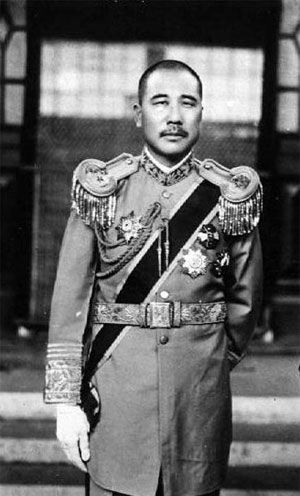
จาง จงชาง

| name = จาง จงชาง
| native_name = 張宗昌
| native_name_lang = zho
| birth_date = 1881
| death_date = 3 กันยายน
| birth_place = แคว้นอี Laizhou|ไหลโจว มณฑลชานตง|ชานตง Qing dynasty|รัฐฉิง
| death_place = Jinan|จี่หนาน ชานตง Republic of China (1912–1949)|สาธารณรัฐจีน
| image = Zhang Chongchan.jpg
| image_size = 200
| allegiance = ubl| Russian Empire|จักรวรรดิรัสเซีย| Fengtian clique|ชุมเฟิ่งเทียน| National Pacification Army|กองทัพปราบปรามแห่งชาติ
| rank = General
*Russo-Japanese War|สงครามรัสเซีย-ญี่ปุ่น
*Xinhai Revolution|การปฏิวัติชิงไห่
*Second Revolution (Republic of China)|การปฏิวัติครั้งที่สอง
*Warlord Era|ยุคสมัยแห่ขุนพล
**Second Zhili–Fengtian War|สงครามจีลี-เฟิ่งเทียนครั้งที่วอง
**Northern Expedition|การสำรวจเหนือ
*Warlord Rebellion in northeastern Shandong|การกบฏขุนพลในชานตงเหนือ
จาง จงชาง (; หรือ Romanization of Chinese|รูปโรมันเป็น Chang Tsung-chang; 1881 – 3 กันยายน 1932) เป็นwarlord|ขุนศึกในระหว่างWarlord Era|ยุคสมัยขุนศึกของRepublic of China (1912–1949)|สาธารณรัฐจีน เขาเป็นสมาชิกของFengtian clique|ชุมเฟิ่งเทียน และในปี 1925 ได้รับแต่งตั้งเป็นผู้ว่าการแคว้นมณฑลชานตง|ชานตงที่ซึ่งเขาปกครองไปอย่างเลวร้ายและทารุณ ในระหว่างนั้นเขายังมีส่วนในการลักลอบขนฝิ่นและมีนางบำเรอมากกว่า 30 คน เขามีชื่อเสียงในทางที่เลวร้ายสำหรับวิถีชีวิตที่หรูหรา จนทำให้เขาได้ชื่อเล่นว่าเป็น "นายพลเนื้อหมา" (โก่วโร่วเจียงจุน; zh|c=|p=Gǒuròu Jiāngjūn|labels=no) นิตยสาร "Time (magazine)|ไทม์" เรียกเขาว่าเป็น "ขุนพลที่ชั่วช้าที่สุด" (basest warlord) กองพลของจางพ่ายให้กับNational Revolutionary Army|กองทัพปฏิวัติแห่งชาติระหว่างNorthern Expedition|การออกเดินทางขึ้นเหนือในปี 1928 เขาลี้ภัยไปญี่ปุ่นก่อนจะเดินทางกลับมาที่ชานตงในปี 1932 และต่อมาถูกลอบสังหารโดยเจ้าหน้าที่รัฐซึ่งล้างแค้นให้กับบิดาที่เสียชีวิต
==ตัวตนและภาพลักษณ์==
Quote box|width=255px|bgcolor=#c6dbf7|align=right|คุณบอกให้ผมไปทำอย่างเขาบอกให้ผมไปทำอีกอย่างพวกเอ็งมันสารเลวกันทั้งหมดไปเย็ดแม่เอ็งซะ|source="บทกวีว่าด้วยพวกสารเลว" โดย จาง จงชางefn|In the original, this reads: 你叫我去這樣幹，他叫我去那樣幹。真是一群大混蛋，全都混你媽的蛋。
จาง จงชาง เป็นหนึ่งในขุนศึกที่มีชื่อเสียงในทางเลวร้ายและเป็นที่รู้จักที่สุดคนหนึ่งในประวัติศาสตร์จีน ตำนานล้อเลียนและชีวประวัติจริงของเขาแยกออกจากกันได้ยาก นักวิจัย แม็ทธิว อาร์ พอร์ตวู้ด (Matthew R. Portwood) และ จอห์น พี ดัน (John P. Dunn) ระบุว่าคู่ต่อสู้ของเขามักบรรยายถึงจางในรูป "ภาพจำของความชั่วร้ายและความโลภ" ("a poster boy for evil and avarice") นักประวัติศาสตร์ Arthur Waldron|อาร์เธอร์ วอลดรอน ระบุว่าในบรรดาขุนศึกทั้งหมดในสมัยนั้น จางเป็นคนที่ "น่าจะเป็นคนเดียวที่ถูกมองหยามมากที่สุด" คู่ต่อสู้ของเขาระบุว่าพฤติกรรมของจางนั้น "โหดร้ายทารุณแบบไม่มีสมอง" ("mindlessly brutal") ในระหว่างการยุทธ์ และเขายัง "มีร่างกายอย่างช้าง สมองอย่างหมู และอารมณ์รุนแรงอย่างเสือ" จางเป็นที่รู้จักในทางไม่ดีจากงานอดิเรกของเขาซึ่งเขาใช้ดาบฟันกะโหลกของนักโทษให้แตกเป็นส่วน ๆ และจับผู้เห็นต่างแขวนคอจากเสาโทรศัพท์ แม้จะมีชื่อเสียงในทางลบ แต่จางก็เป็นที่รู้จักในฐานะบุคคลที่ชอบเข้าสังคม มีเสน่ห์ และให้ความเคารพแก่กองพลของตนและผู้สนับสนุน รวมถึงมีบรรยายไว้ว่าเป็นบุคคลที่มีความกล้า และเป็น "คนกระหายสงคราม" แม้จะมีผู้ระบุว่าเขาเป็นหนึ่งในนายพลที่มีพรสวรรค์ที่สุดคนหนึ่งในบรรดาขุนศึกจีน แต่ข้อเสนอนี้ก็ถูกวิจารณ์และปฏิเสธ
จางชอบที่จะHuman penis size#Male self-perception|โอ้อวดขนาดจู๋ของตนเอง ข้อเท็จจริงนี้กลายมาเป็นหนึ่งในตำนานสืบทอดของเขา เขาเป็น "ชายเจ้าชู้เลื่องชื่อ" และpolygamist|มีคู่ครองหลายคน ในยามที่เขาเรืองอำนาจสูงสุด เขามีนางสนมอยู่ 30-50 คนจากชาติต่าง ๆ แต่ละคนมีหมายเลขประจำตัว เพราะเขาไม่สามารถจำชื่อหรือพูดภาษาของแต่ละคนได้ "ไทม์" ระบุว่านางบำเรอแต่ละคนถูกบังคับตัวมาจากครอบครัวที่ร่ำรวยในชานตง นางบำเรอของเขามีทั้งชาวจีน ญี่ปุ่น รัสเซีย เกาหลี มองโกเลีย และมีคนอเมริกันอย่างน้อยคนหนึ่ง มีการบันทึกว่าจางกินเนื้อหมาChow Chow|เชาเชาสีดำทุกวัน ซึ่งเชื่อกันว่าช่วยเพิ่มสมรรถภาพทางเพศชาย
แม้เขาจะรู้หนังสือบ้างไม่รู้บ้าง (semi-literate) แต่จางก็เป็นที่รู้จักจากงานเขียนกวีของเขา แม้บทกวีเหล่านี้จะถูกมองว่าpoetaster|ค่อนข้างห่วย บทกวีของเขา เช่น บทกวีว่าด้วยพวกสารเลว ("Poem about bastards"), บทกวีทะเลต้าหมิง ("Daming Lake poem"), บทกวีการเดินทางไปยังศาลาเผิงไหล ("Visiting Penglai Pavilion") และ บทกวีขอฝน ("Pray for Rain") แหล่งข้อมูลบางแหล่งเชื่อว่าบทกวีเหล่านี้สร้างขึ้นมาโดยคู่แข่งทางการเมืองของเขาเพื่อทำให้จางเสื่อมเสียชื่อเสียง เมื่อถามว่าเขามีการศึกษาหรือไม่ เขามักจะตอบว่าเขาจบมาจาก "วิทยาลัยของป่าไม้สีเขียวขจี" (ซึ่งคือ วิชาการเป็นโจร)
==หมายเหตุ==
==อ้างอิง==
===บรรณานุกรม===
*
*
*
*
*
*
*
*
*
*
*
*
*
หมวดหมู่:บุคคลจากมณฑลชานตง
หมวดหมู่:ขุนพลชาวจีน
หมวดหมู่:ทหารชาวจีน
หมวดหมู่:ถูกลอบสังหารในประเทศจีน